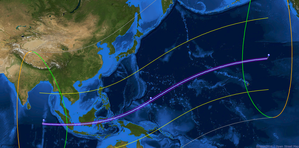
Une éclipse solaire totale a eu lieu le 9 mars 2016.